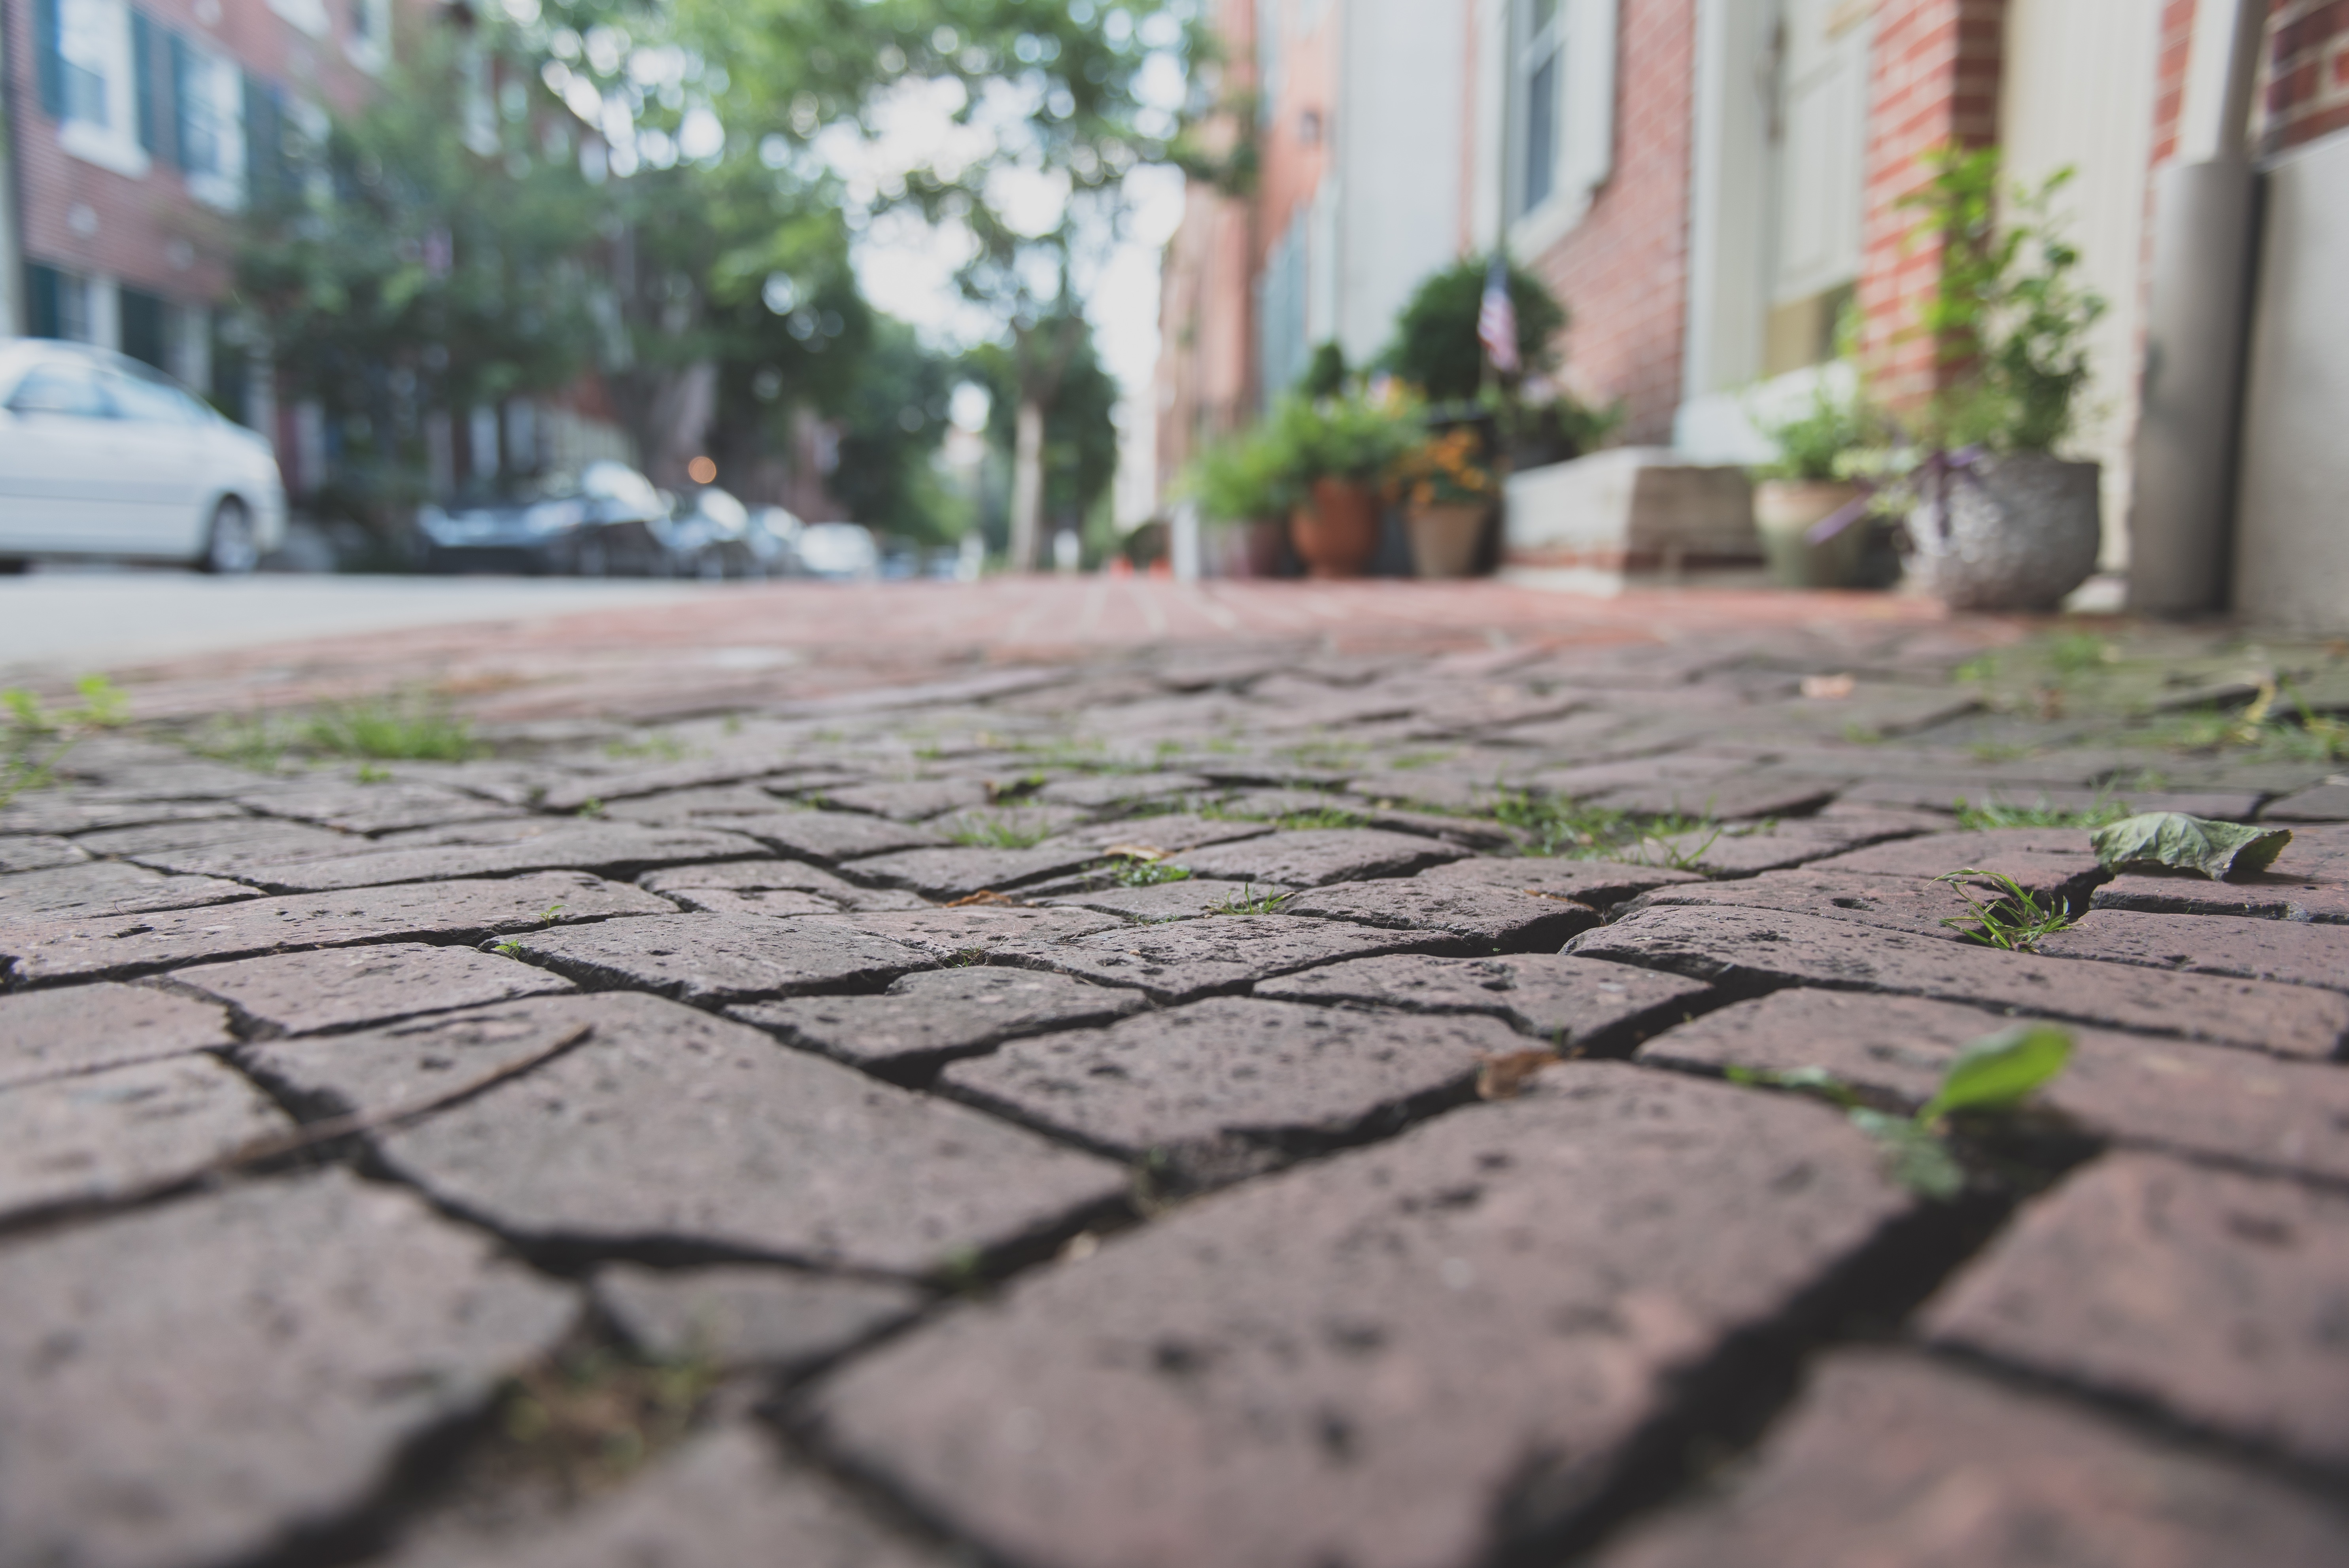
road, street, lawn, sidewalk, floor, cobblestone, wall, asphalt, walkway, soil, lane, infrastructure, yard, driveway, flooring, road surface, residential area, outdoor structure